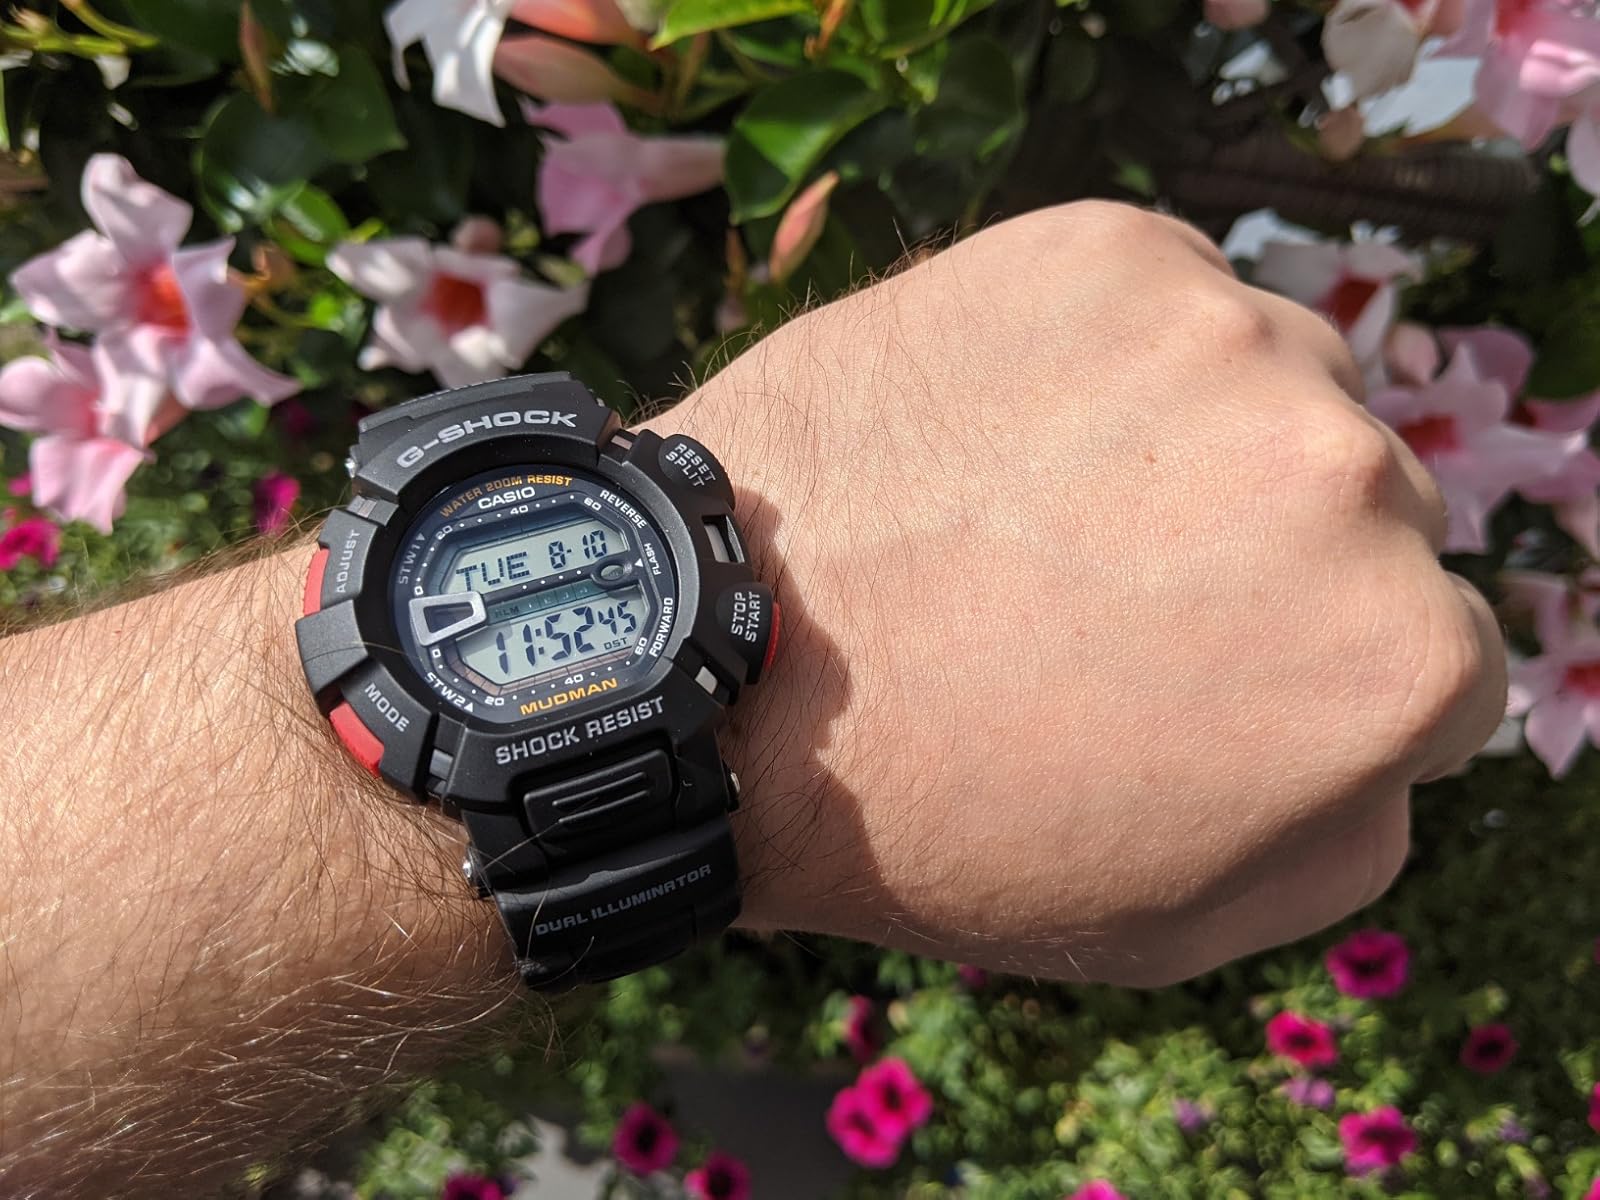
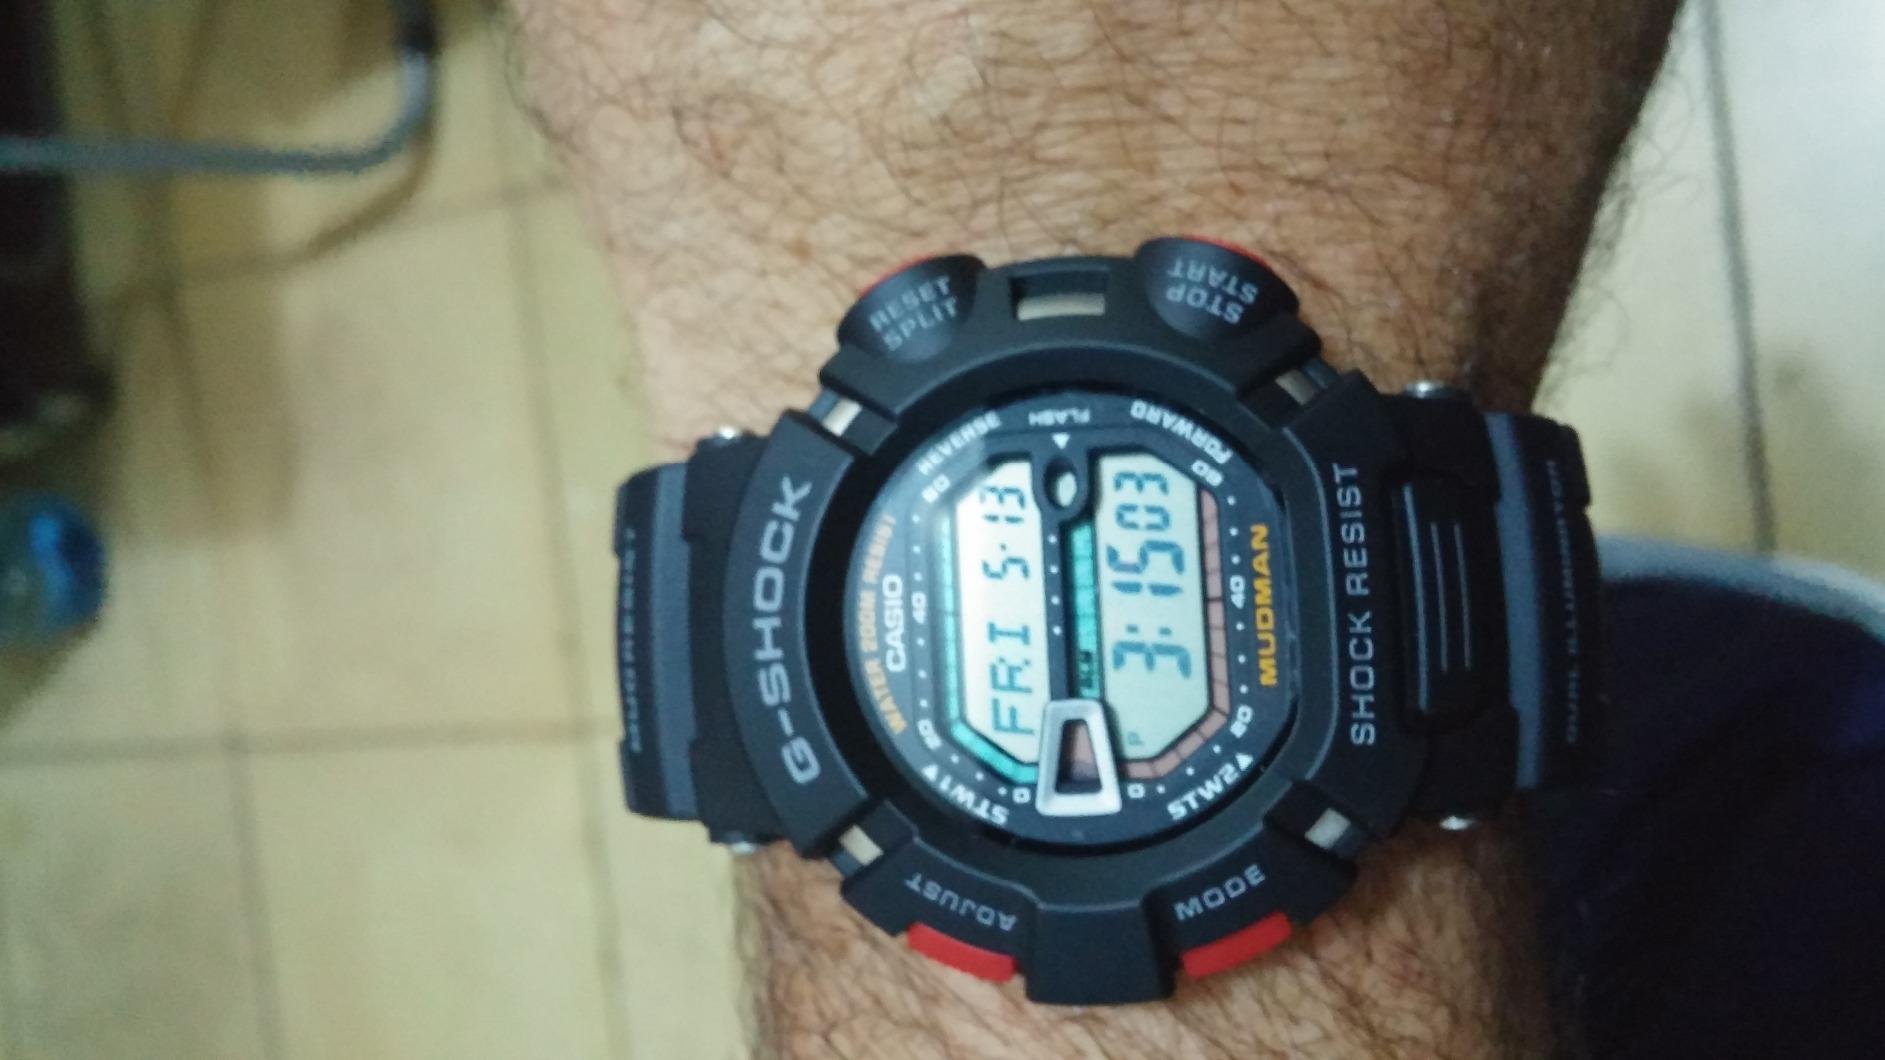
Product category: accessories_watch
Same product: yes